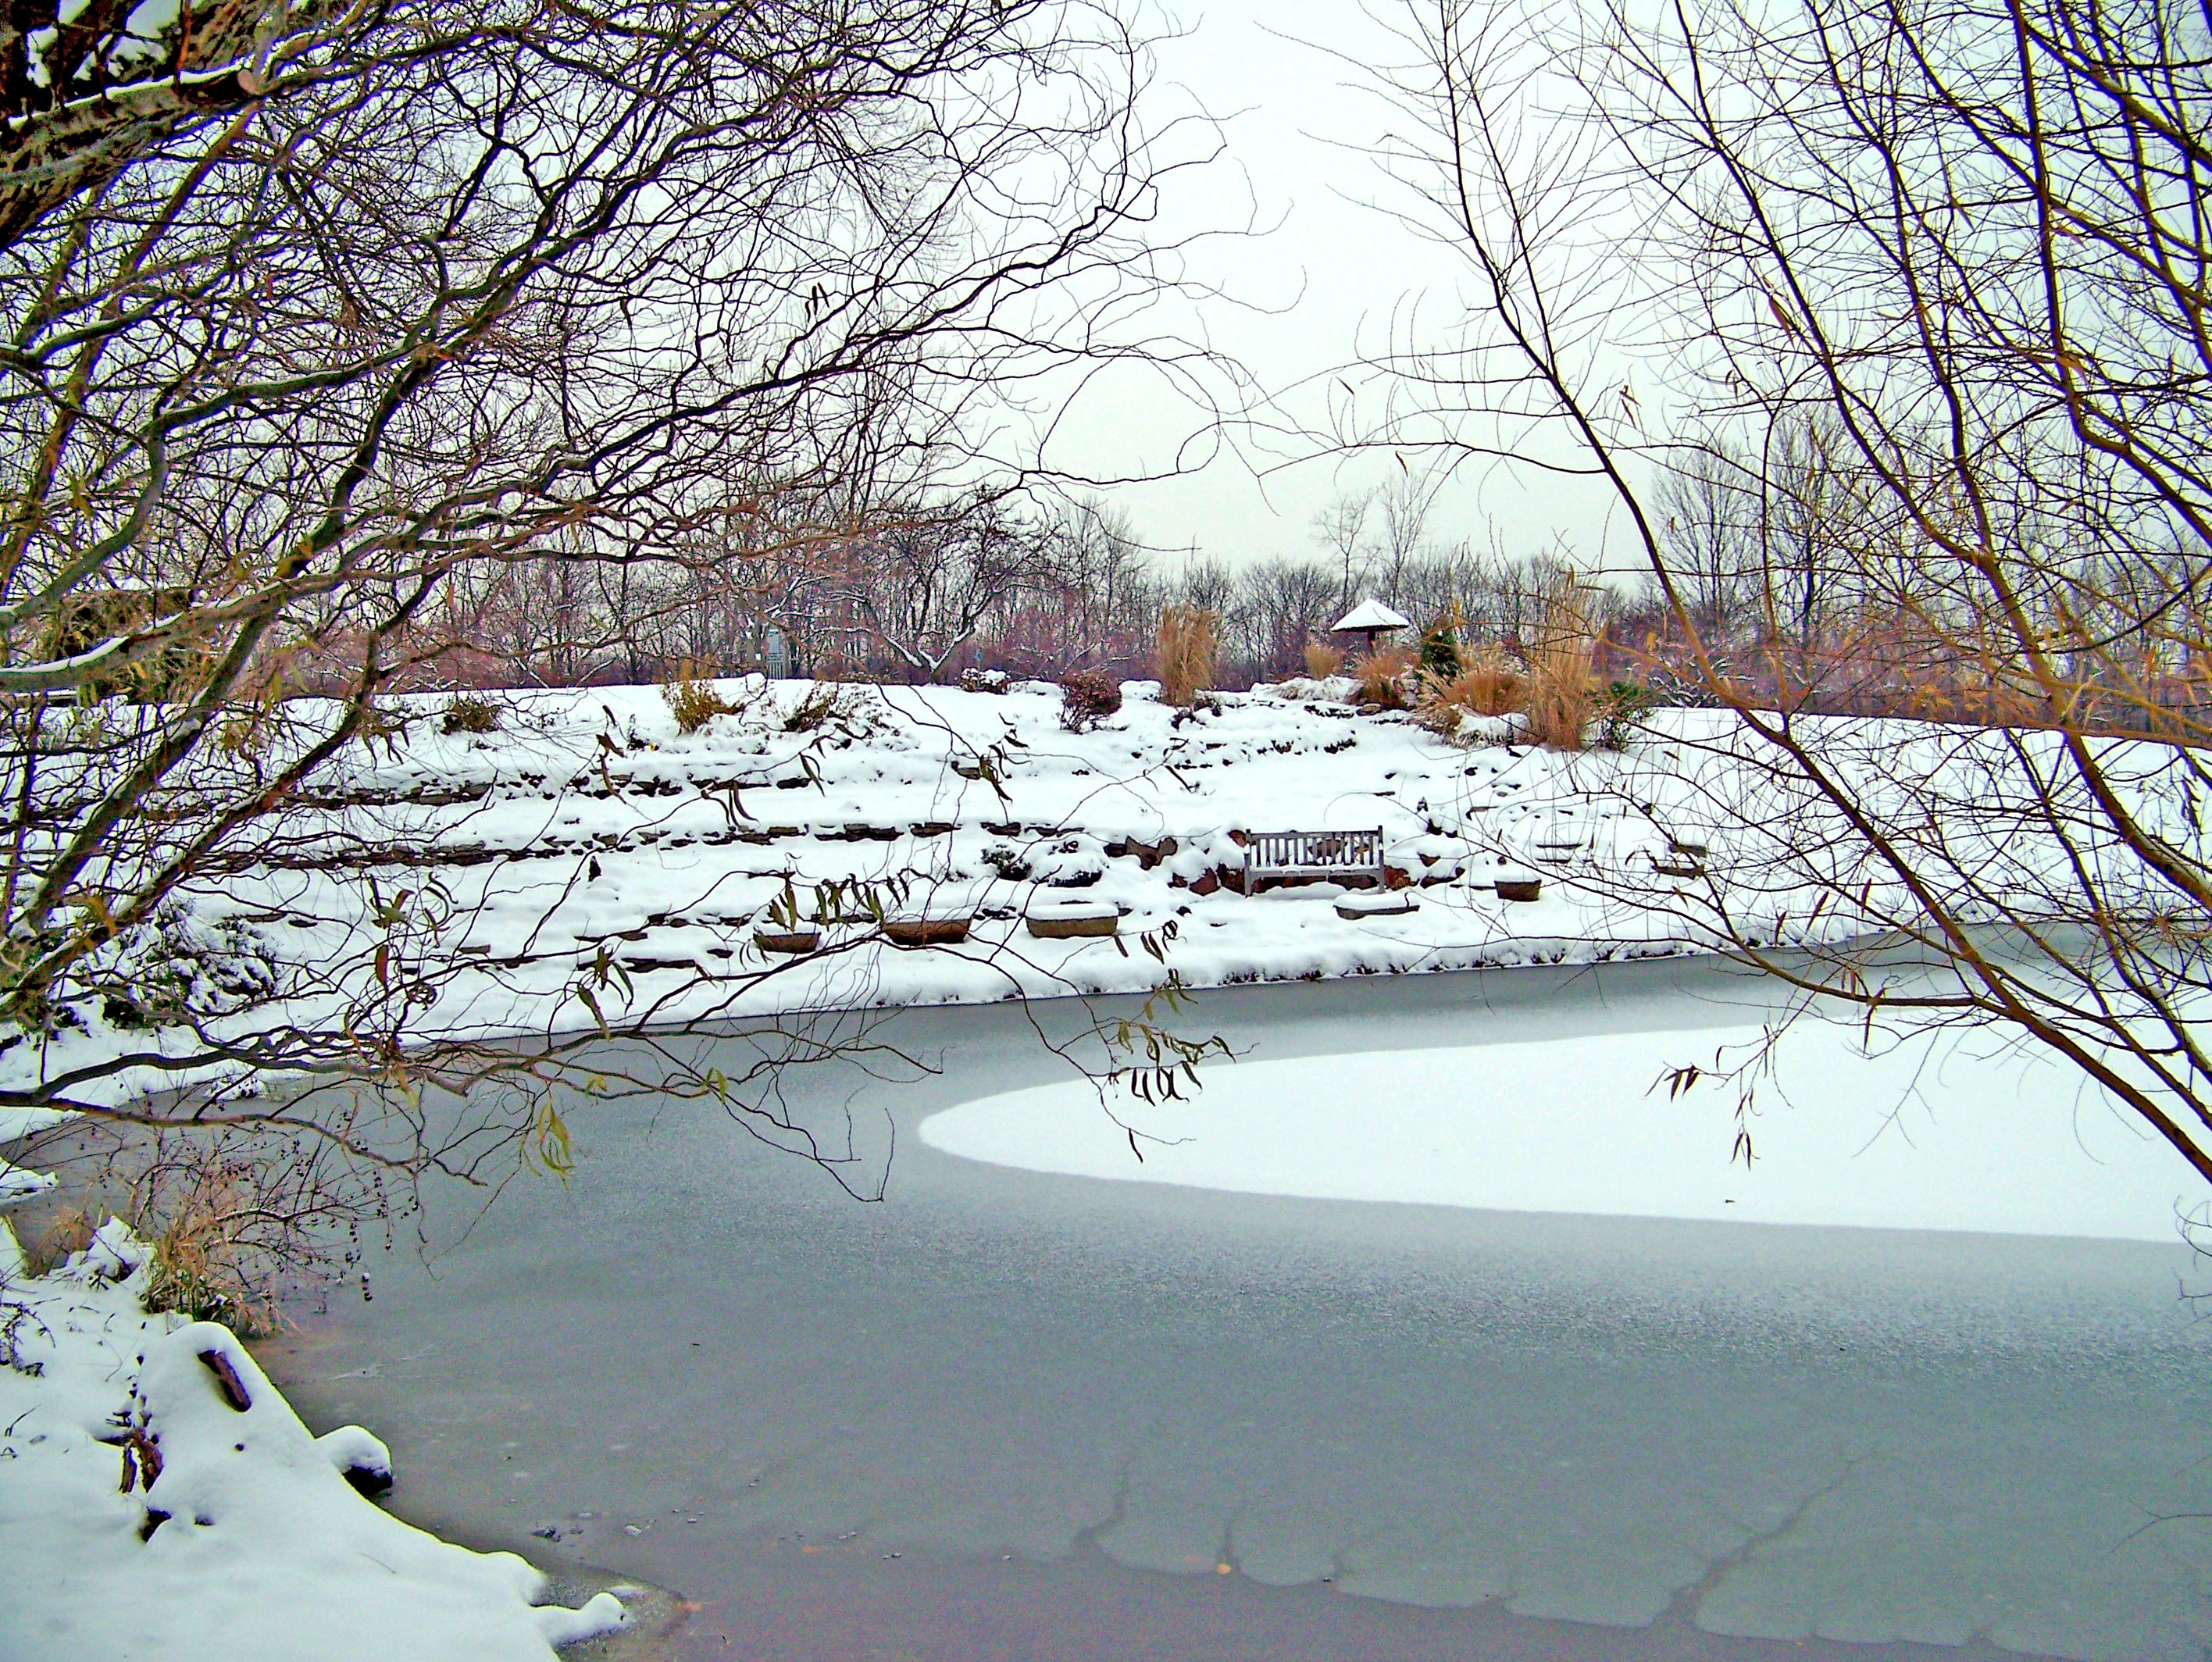
tree, branch, snow, winter, morning, flower, frost, river, pond, ice, weather, frozen, season, trees, freezing